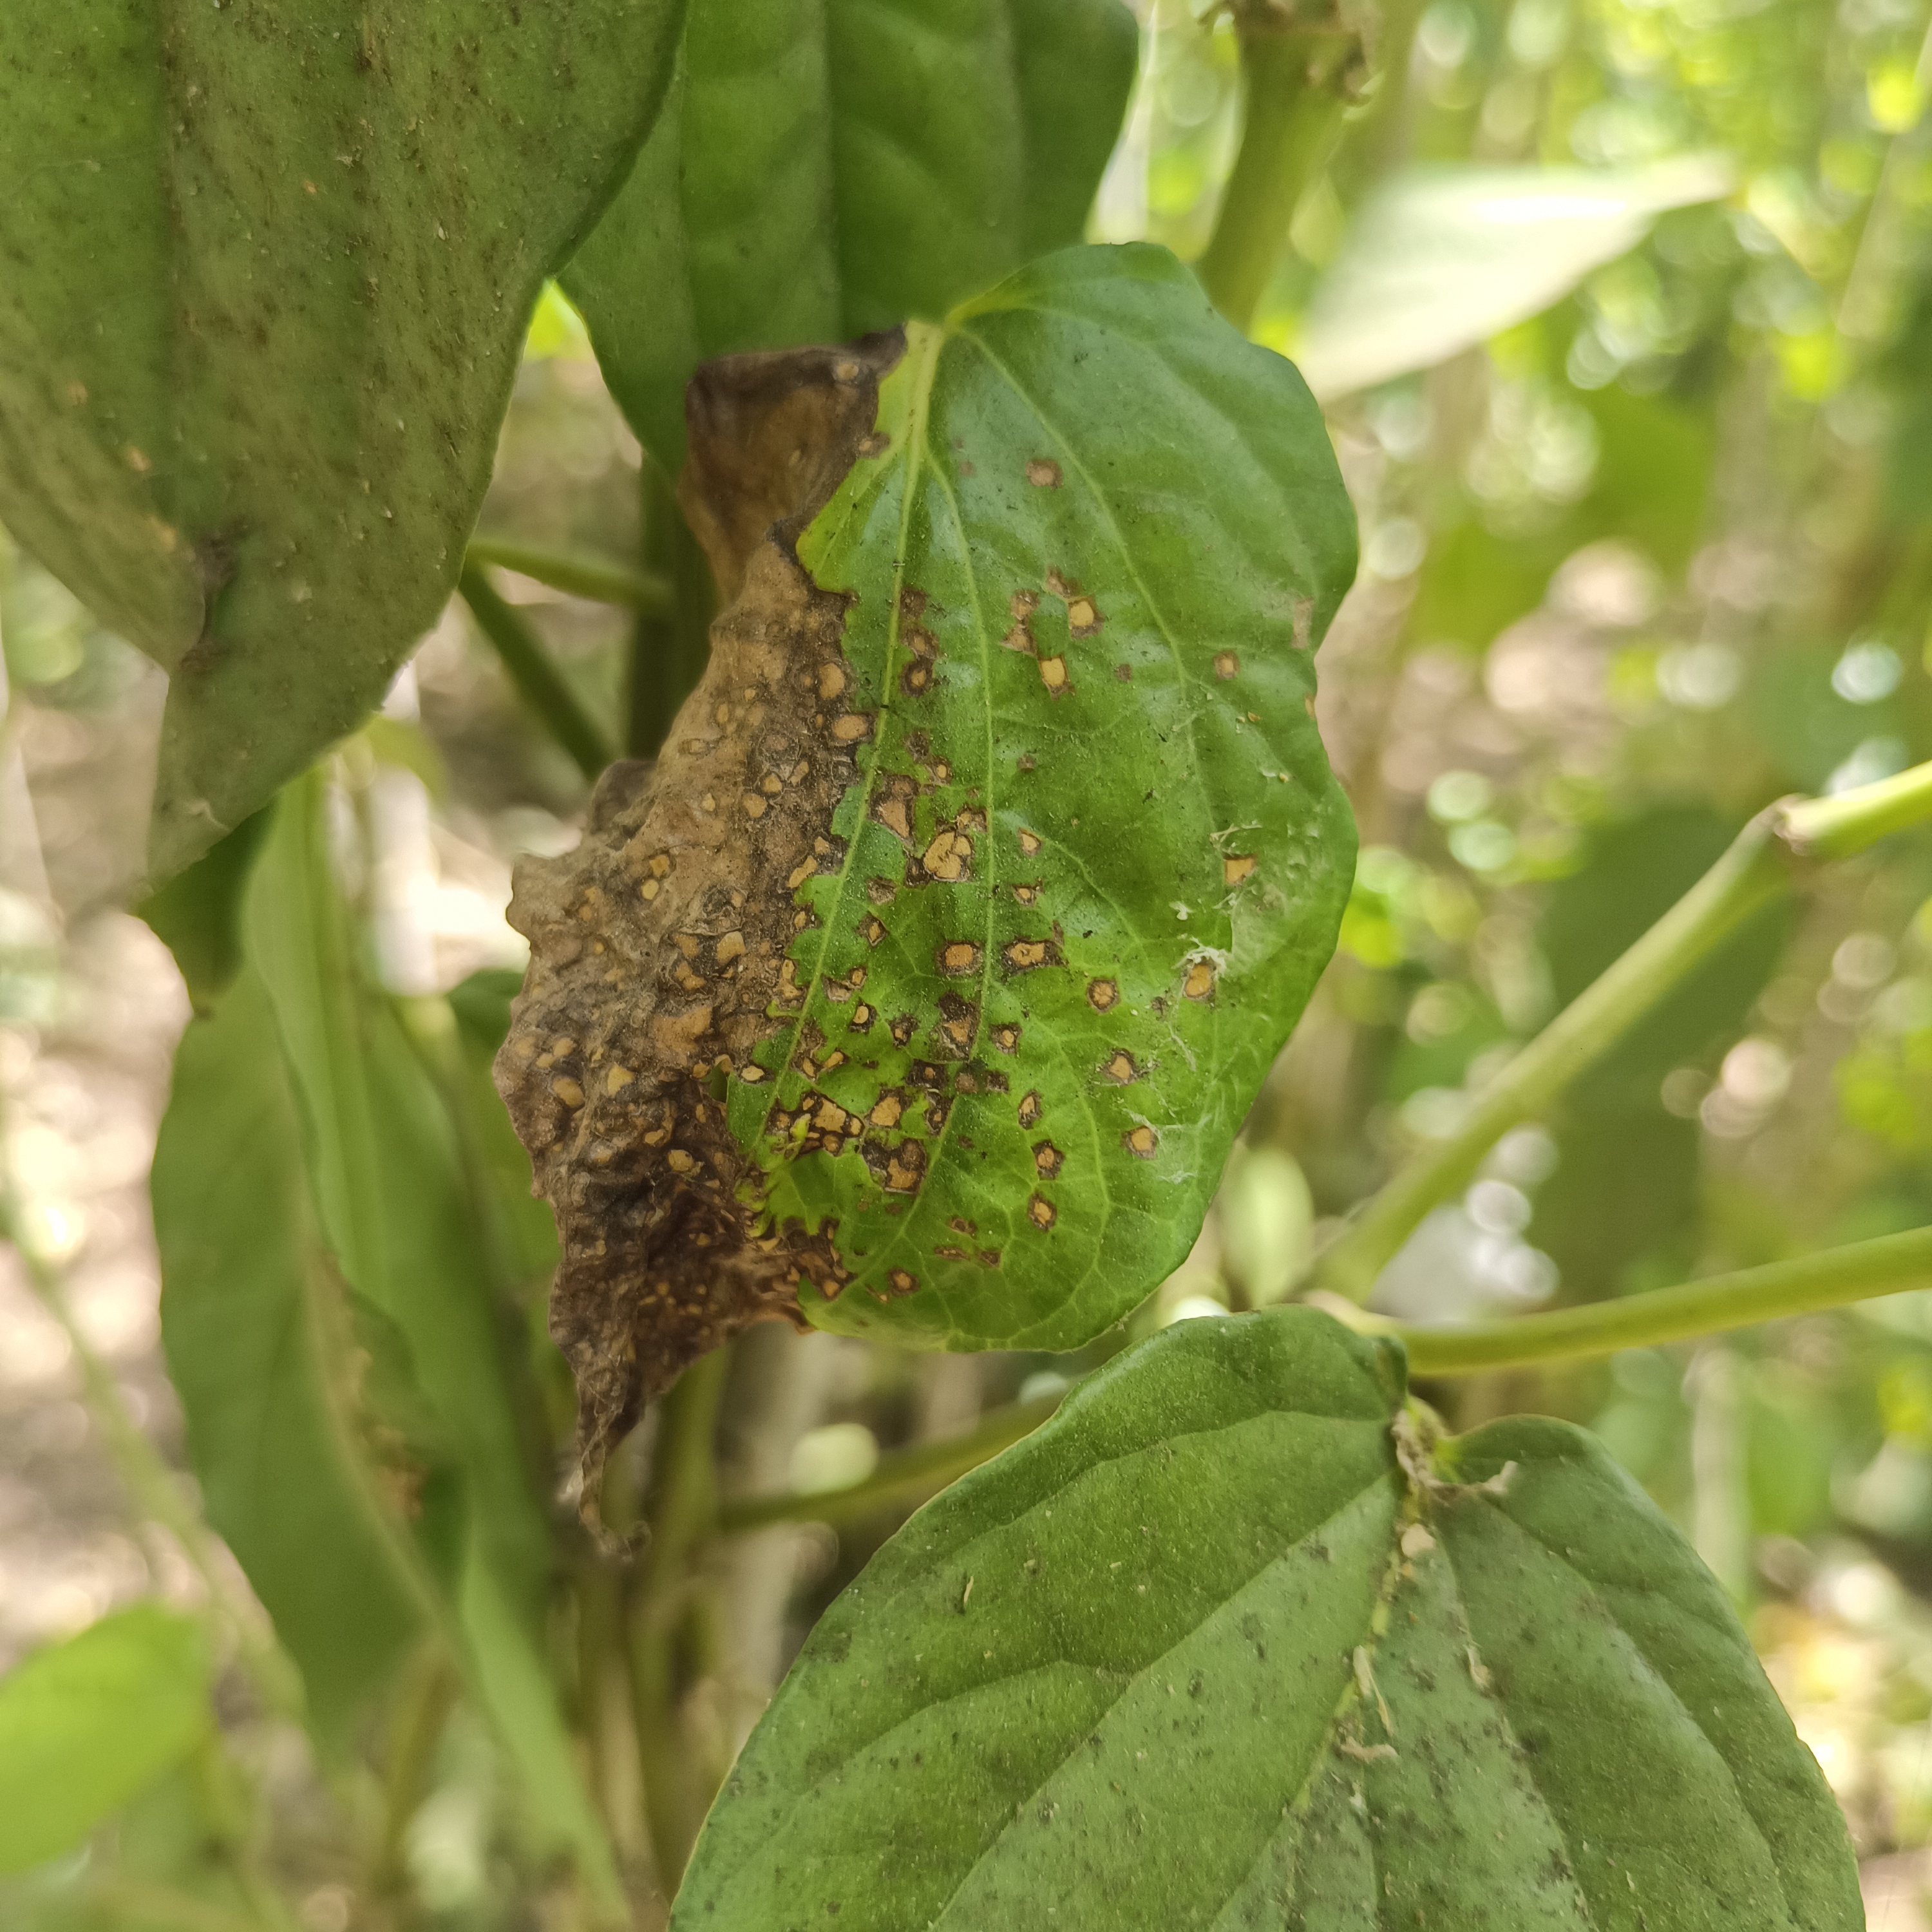
Label: Diseased